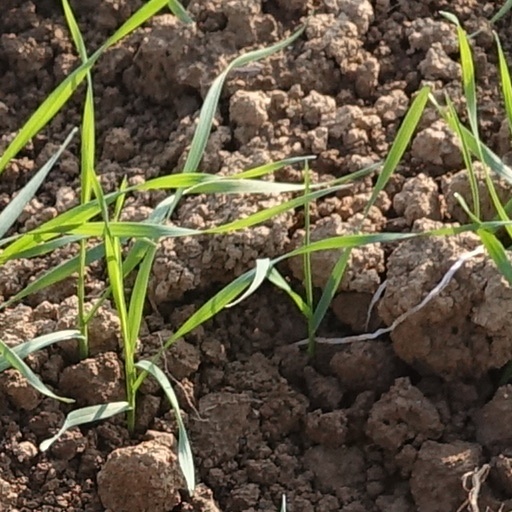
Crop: wheat